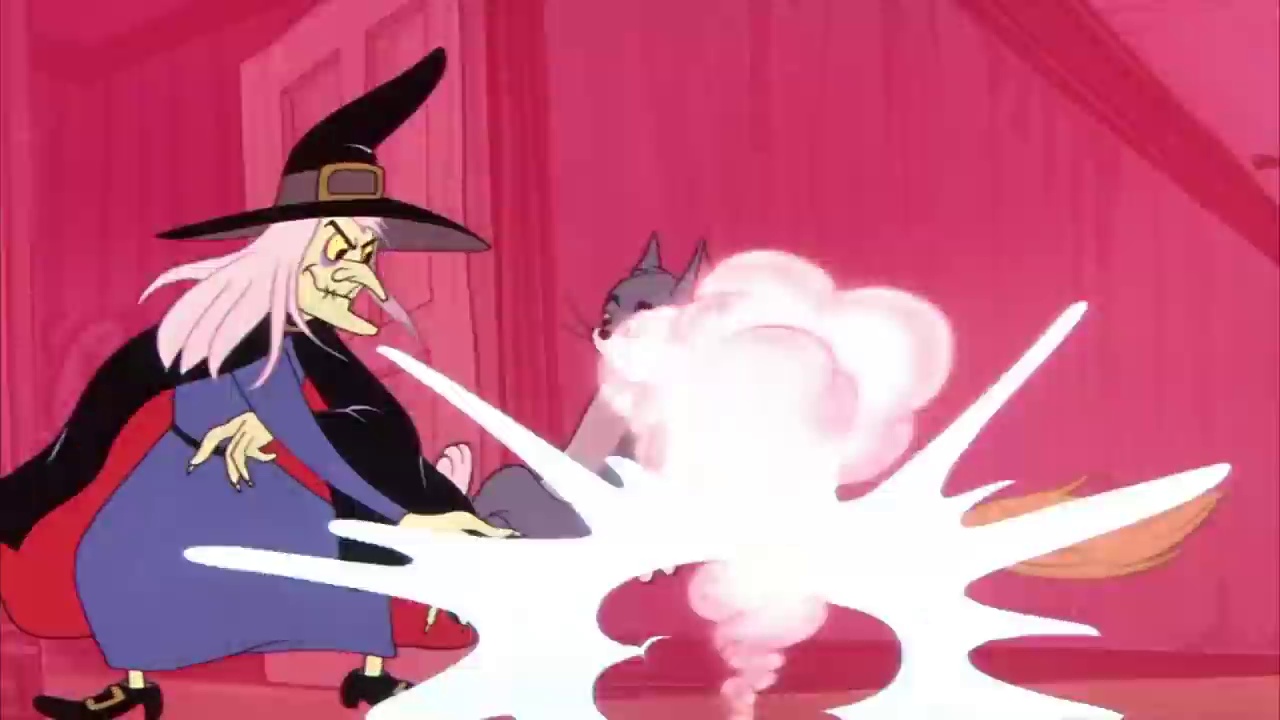
Portrait style: Cartoon Portrait